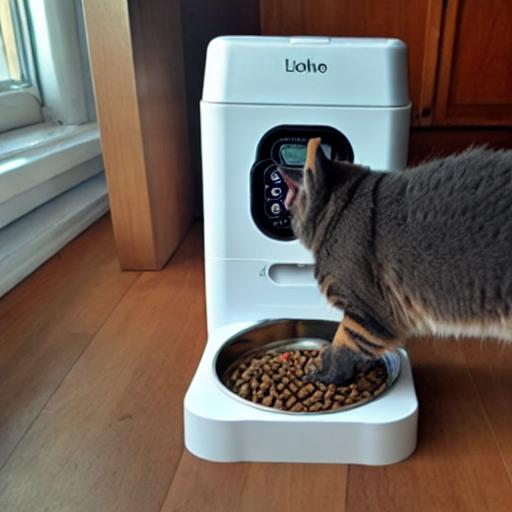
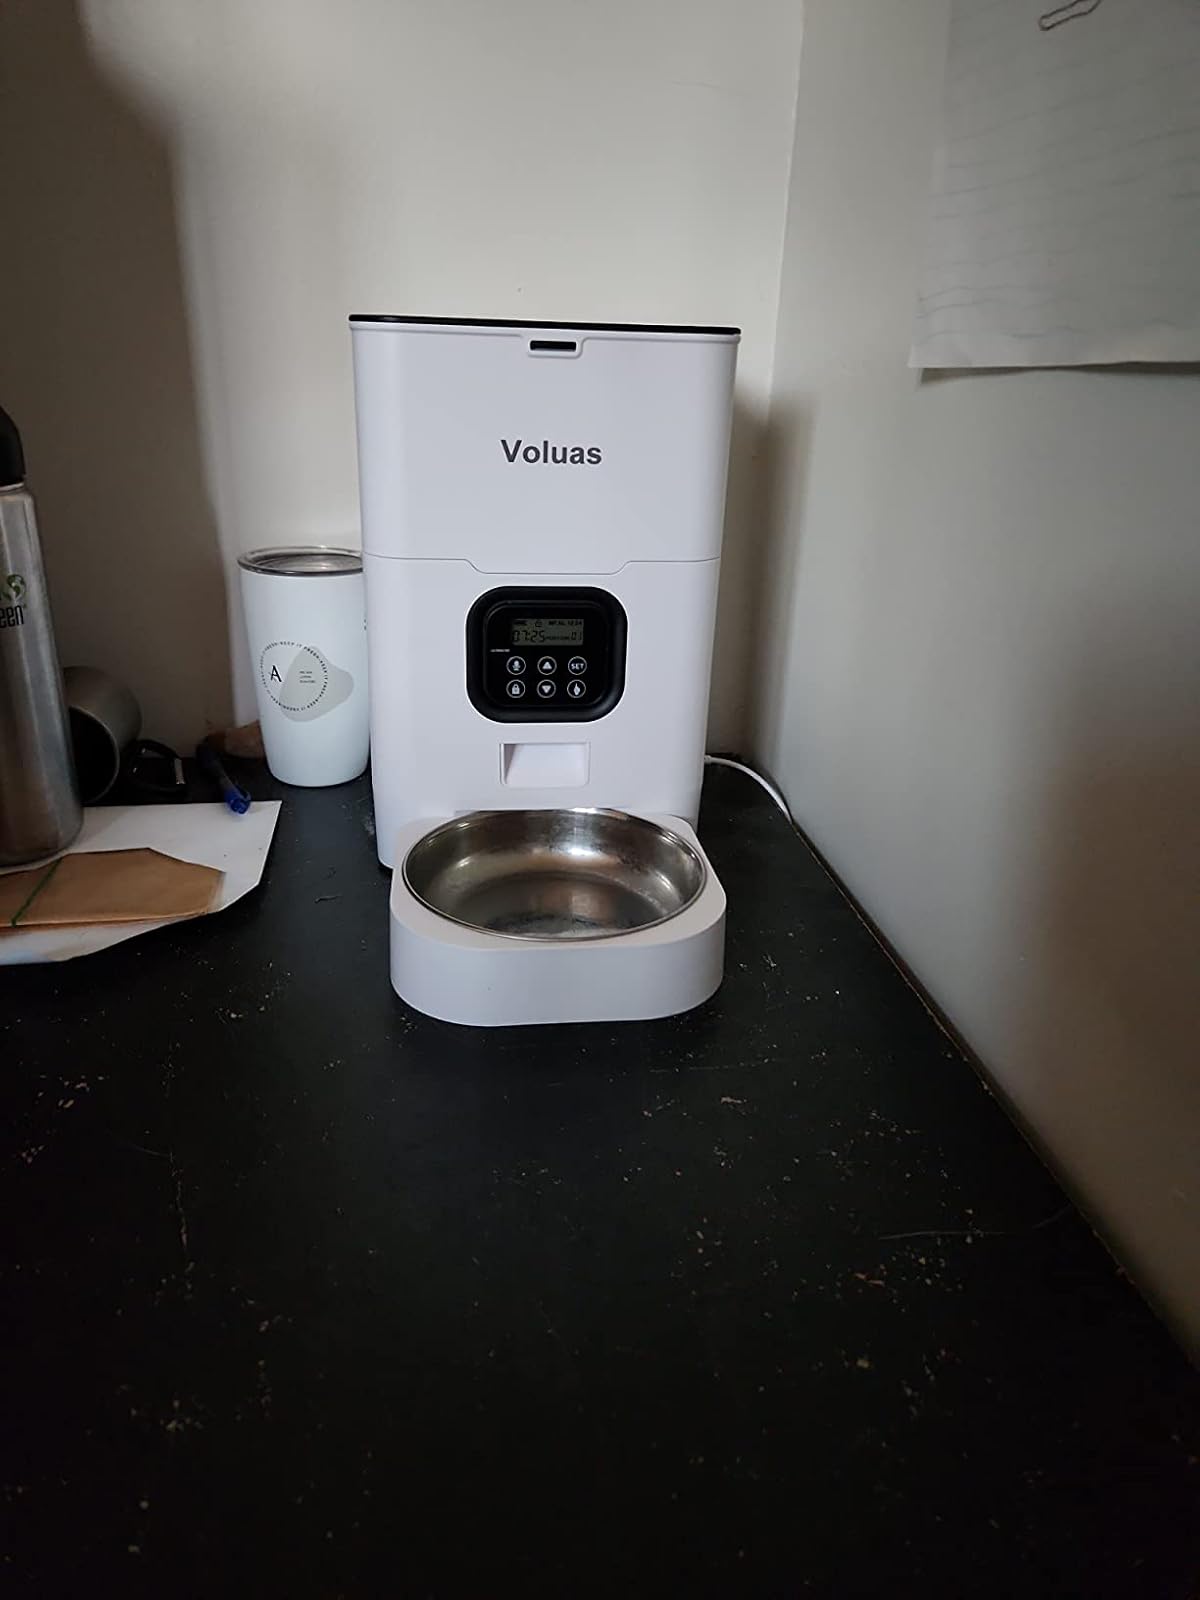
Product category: items_feeder
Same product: no